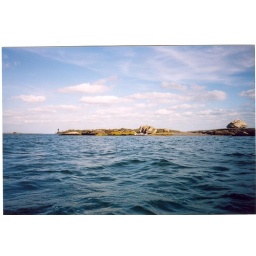
sky's over red cloud